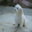
Label: dog